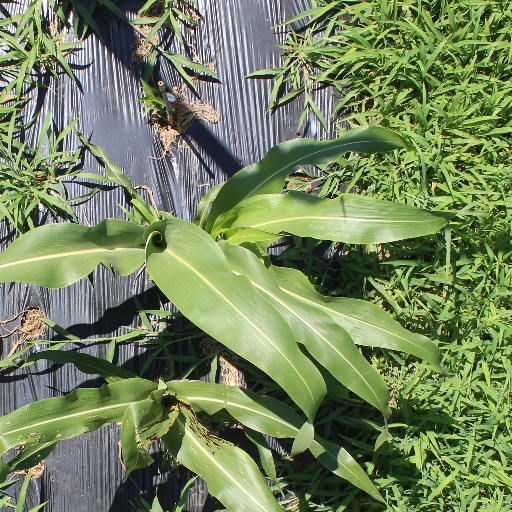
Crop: sorghum